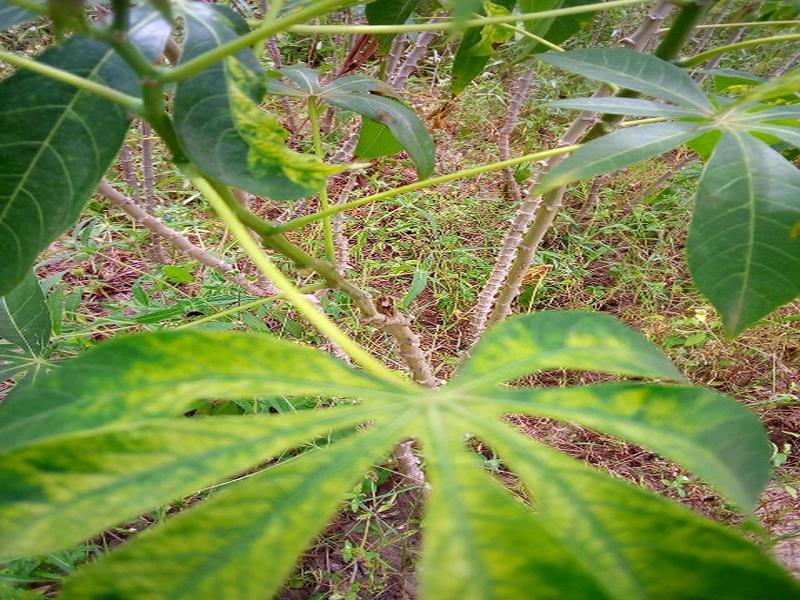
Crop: cassava
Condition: mosaic_disease